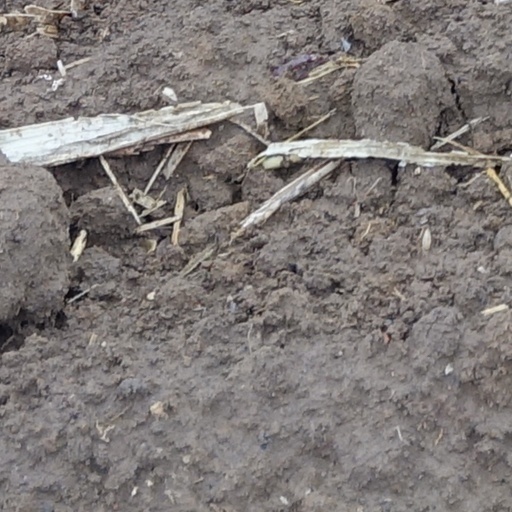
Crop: wheat